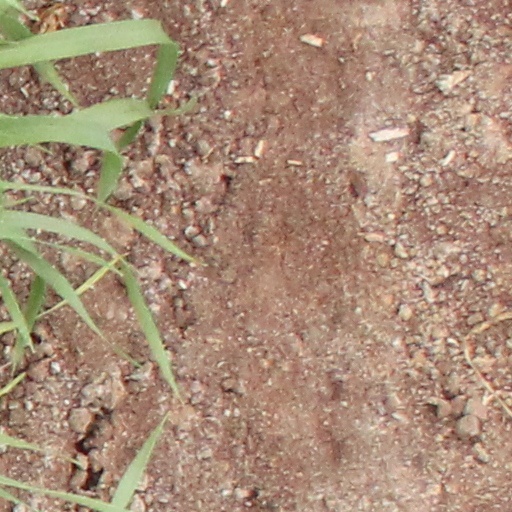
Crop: wheat